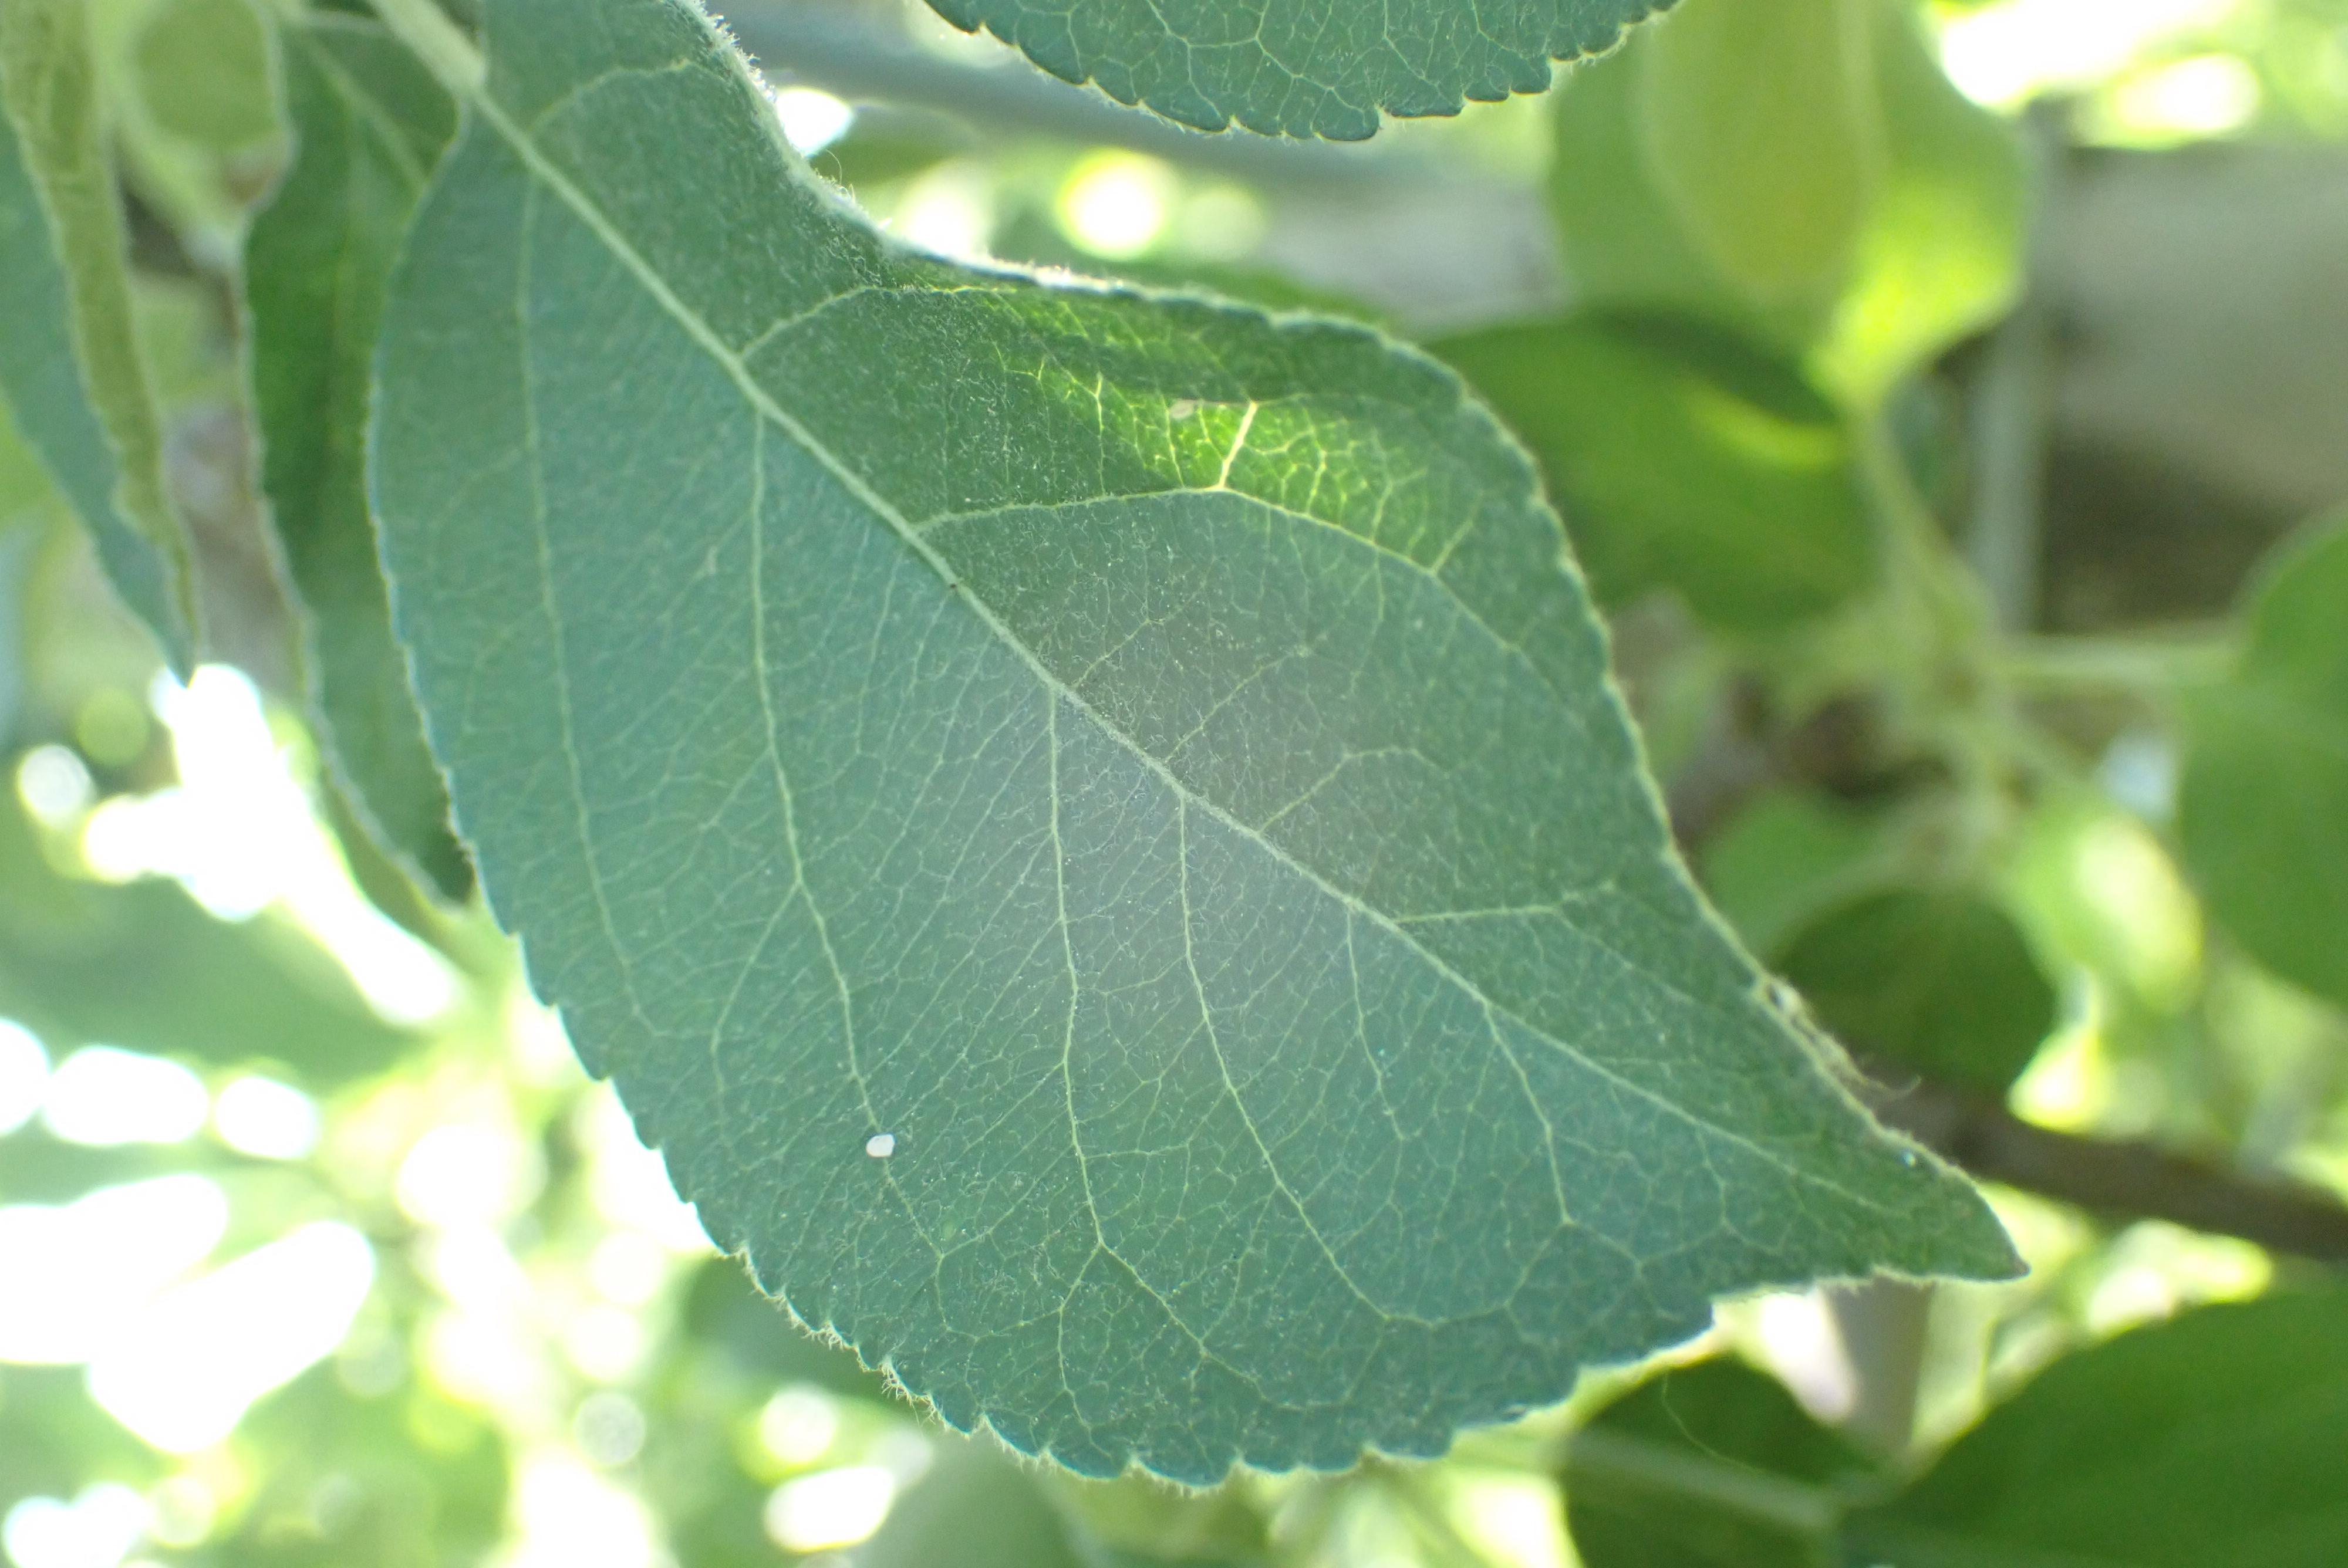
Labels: healthy